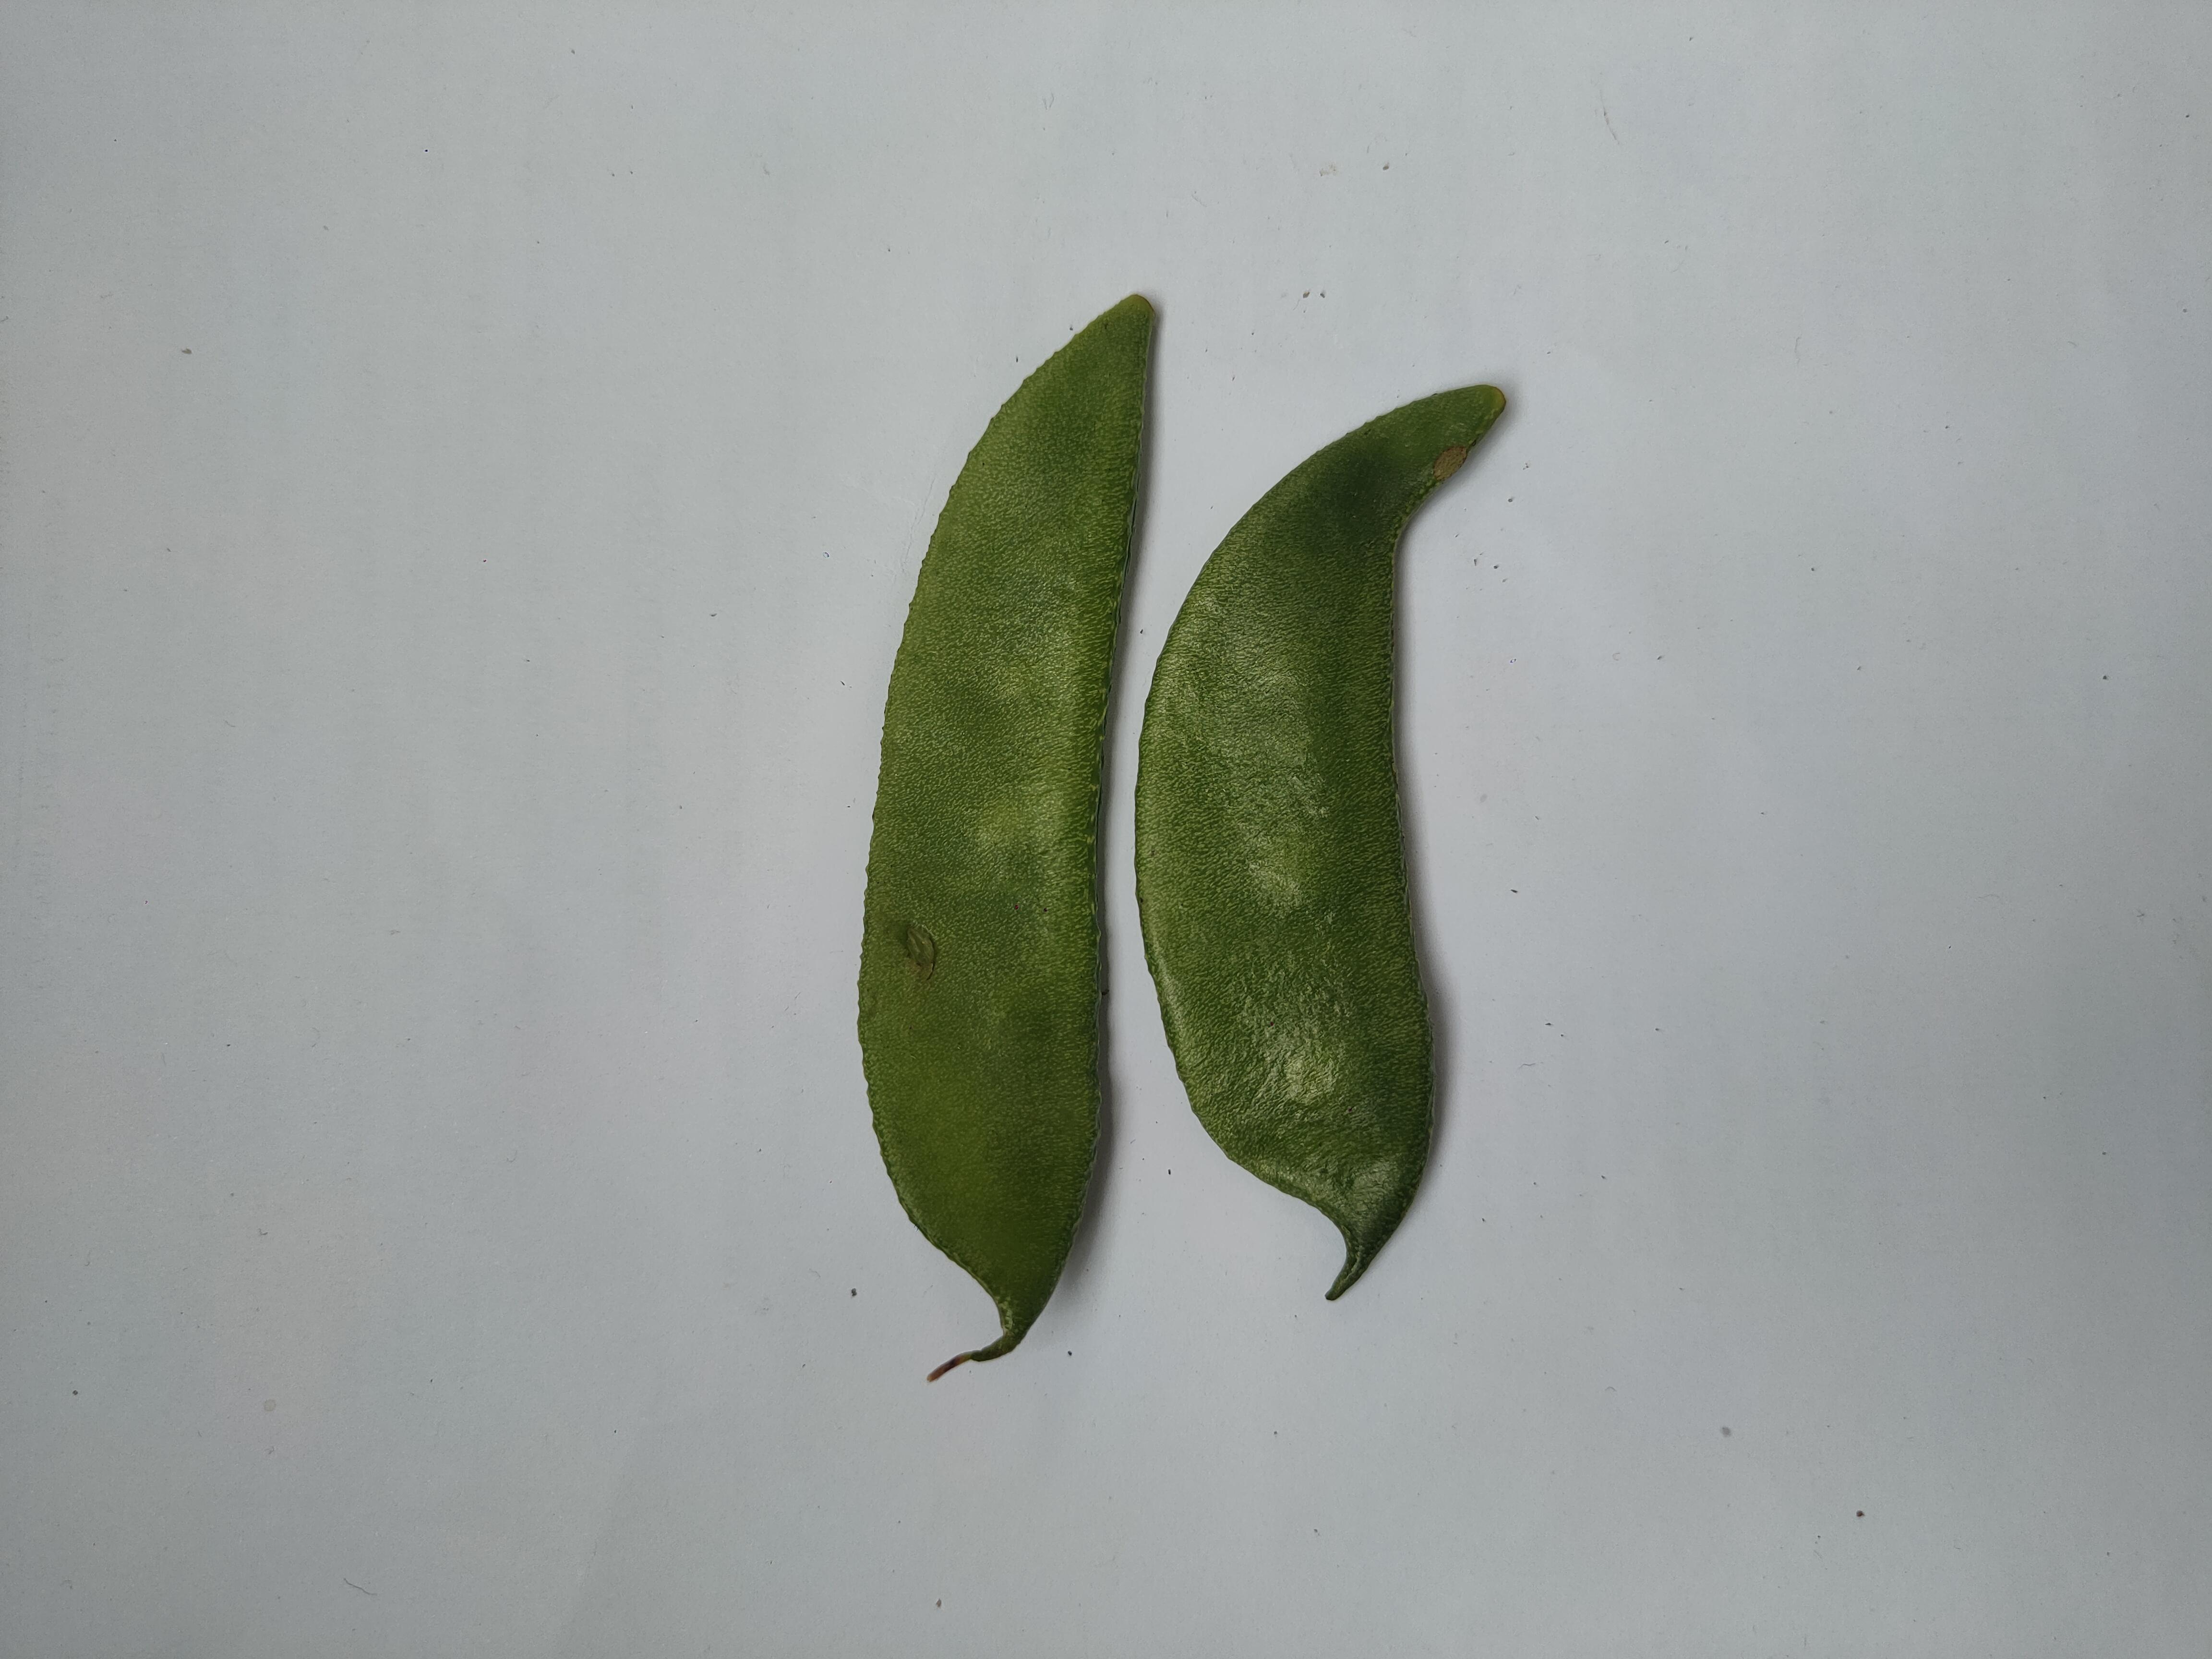
Label: Bean